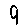
Label: 9